Braunston

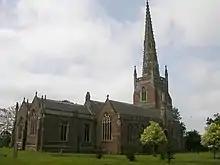
All Saints Church

Although the original Norman structure was nearly demolished when the site was polluted by several murders in 1290, the church was later rebuilt in the 14th century. The second incarnation of the church served the area for over 400 years, until the site was demolished, with authority from Rev. Alfred Butler Clough in 1848, due to dilapidation of the structure.